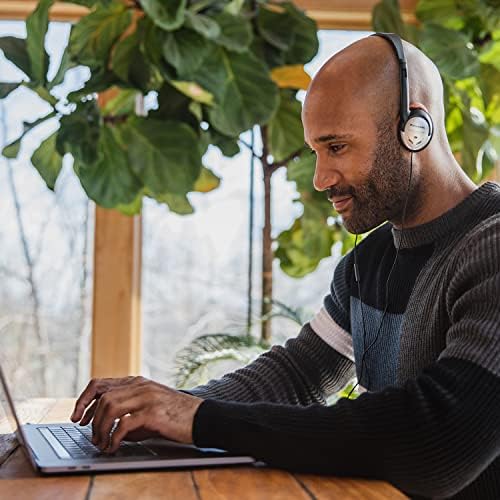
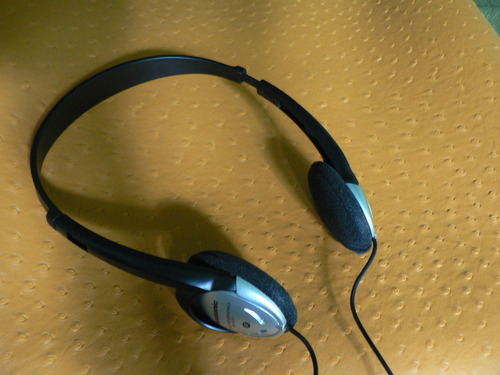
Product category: headphones
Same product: yes